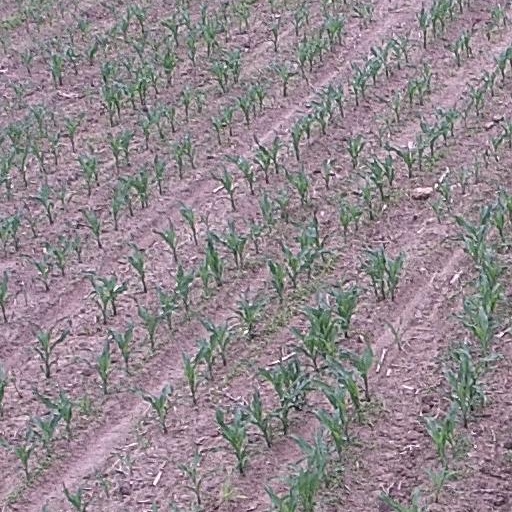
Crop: maize; corn